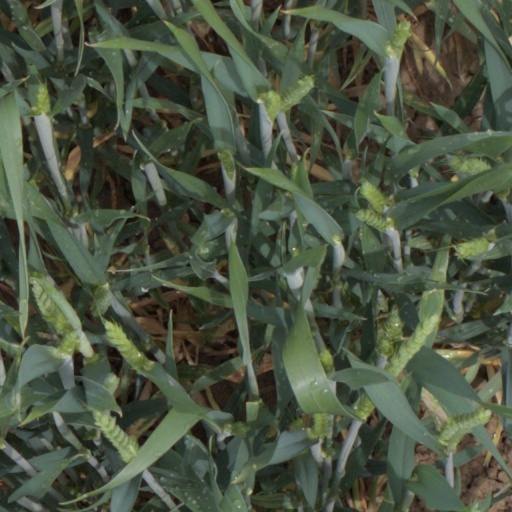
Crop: wheat